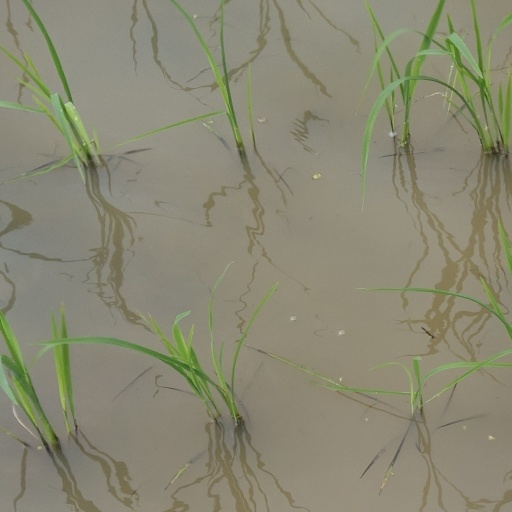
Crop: rice